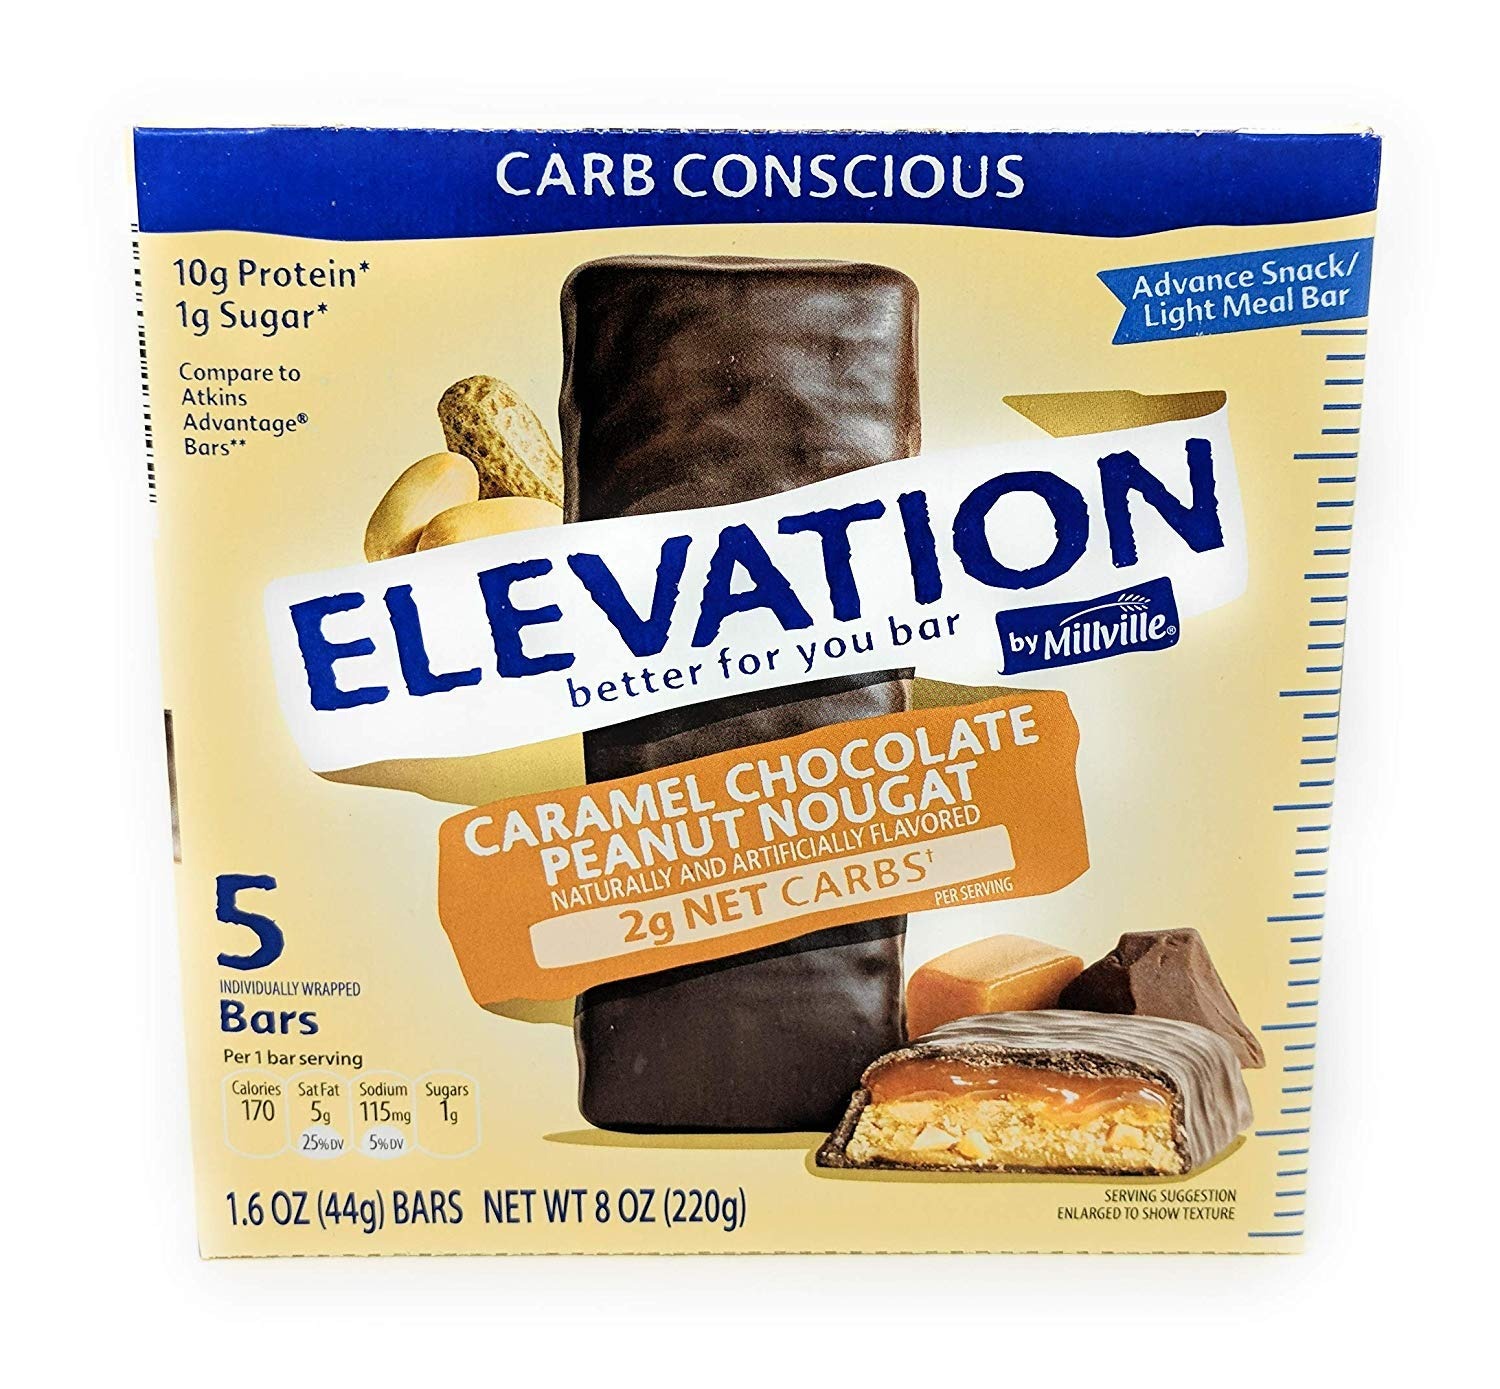
Item Name: Millville Elevation Protein Bars Snack Endulgent Treat 1.4oz Bars 5g Protein (Caramel Chocolate Peanut Nougat, 2 Pack (10 Bars))
Value: 8.0
Unit: Ounce

Price: 22.54